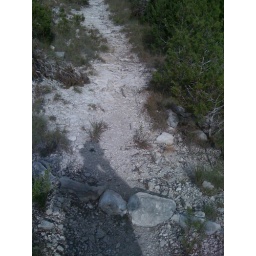
(16,17) Some erosion around existing diverting structure, may want to rebuild and make the water bar bigger